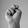
ASL letter: N